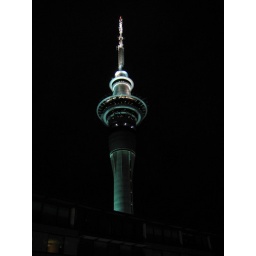
view of the sky tower (apparently the tallest building in the southern hemisphere) from our hotel room on the 24th floor